Valentino Mazzola

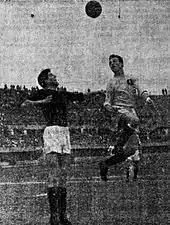
Due to his elevation Mazzola could outleap tall defenders

Mazzola is considered one of the best football players of all time, and perhaps the first modern all-around footballer; a well-rounded, versatile, and hardworking player, he was capable of playing in any position on the pitch, and was known for his strong character and winning mentality, as well as his ability to lead his teammates to victory with his charismatic presence and leadership (Mazzola was famous for raising his shirt's sleeves when his team was not playing well as a signal to his teammates and the fans).